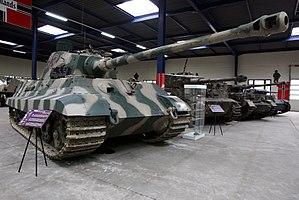
Le musée des Blindés de Saumur ou musée des Blindés Général Estienne est un musée de véhicules blindés situé à Saumur.